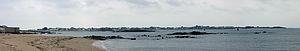
Gavres vu de la citadelle
Gâvres [gavʁ] est une commune du département du Morbihan, dans la région Bretagne, en France.